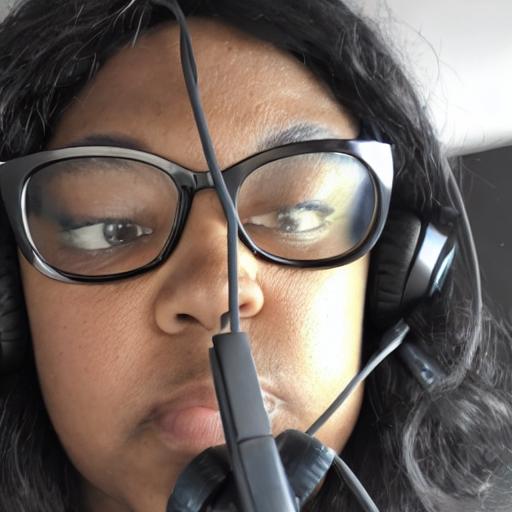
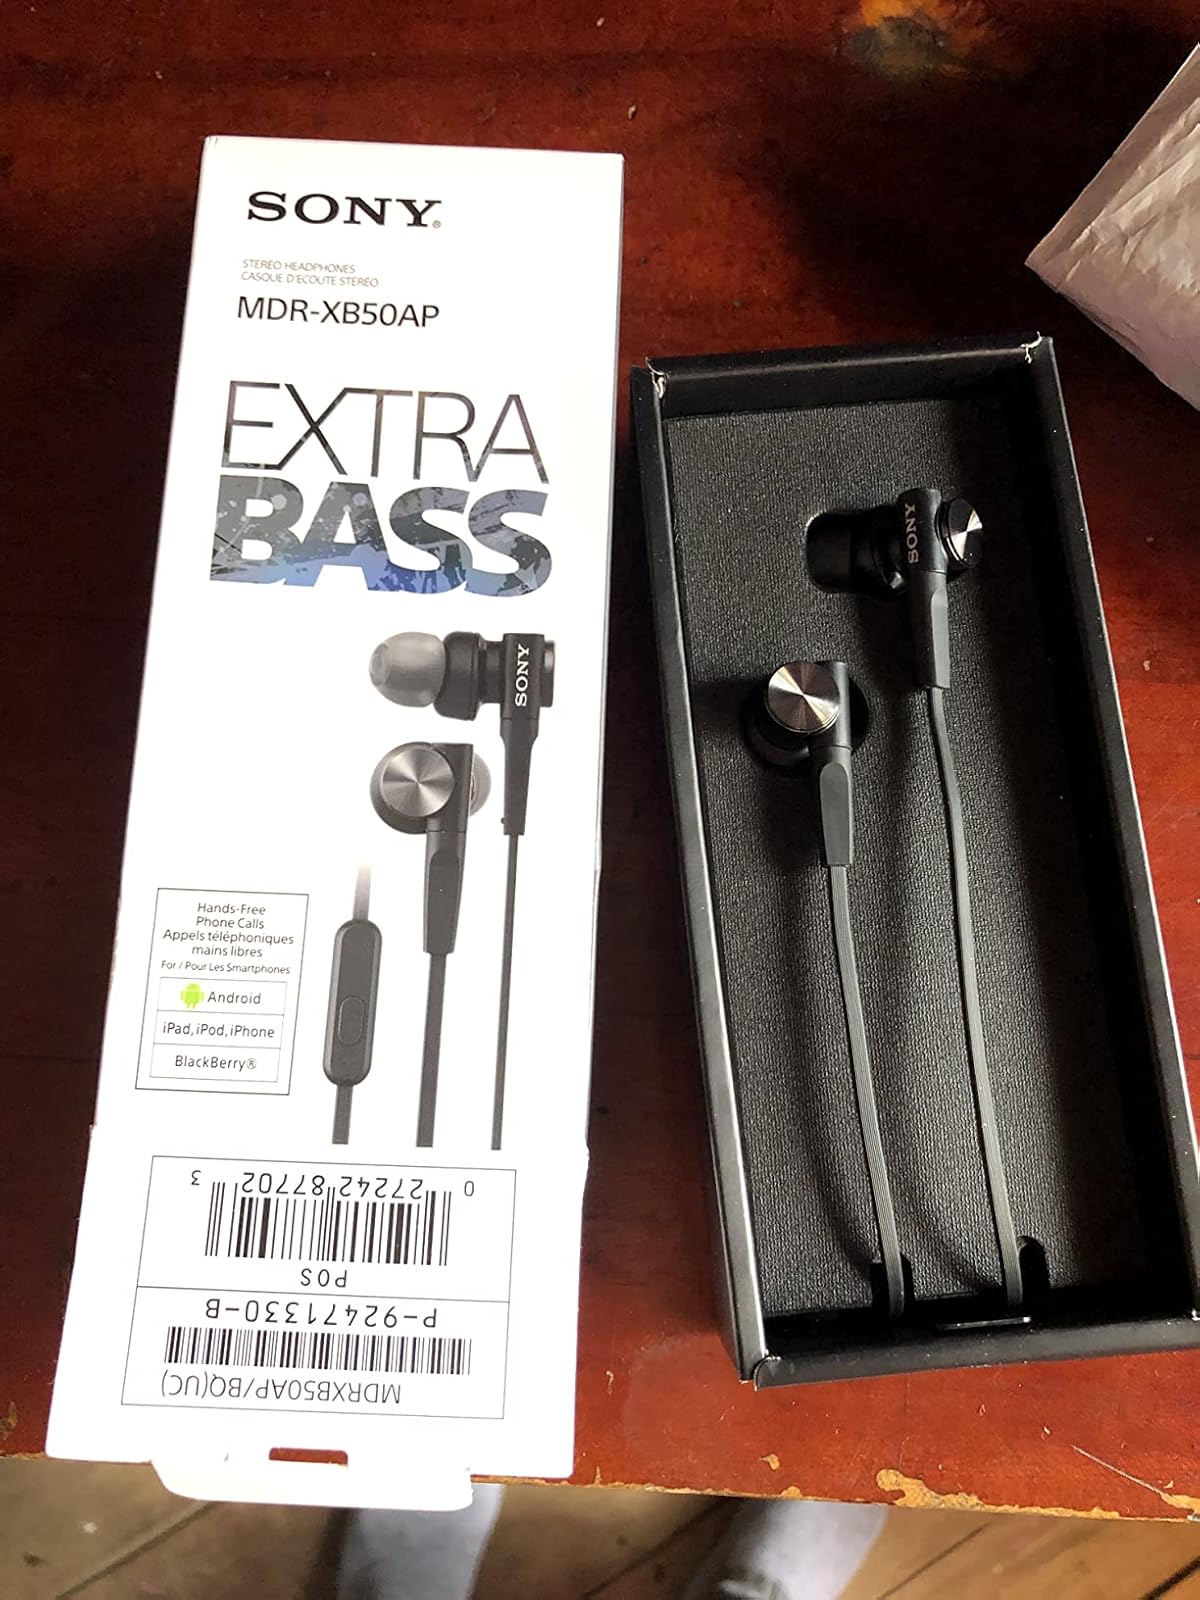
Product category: headphones
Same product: no